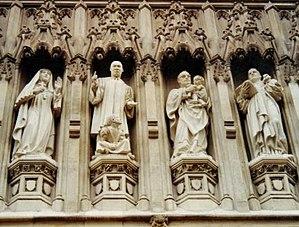
Martin Luther King Jr., né à Atlanta le 15 janvier 1929 et mort assassiné le 4 avril 1968 à Memphis, est un pasteur baptiste et militant non-violent afro-américain pour le mouvement des droits civiques des noirs américains aux États-Unis, fervent militant pour la paix et contre la pauvreté.